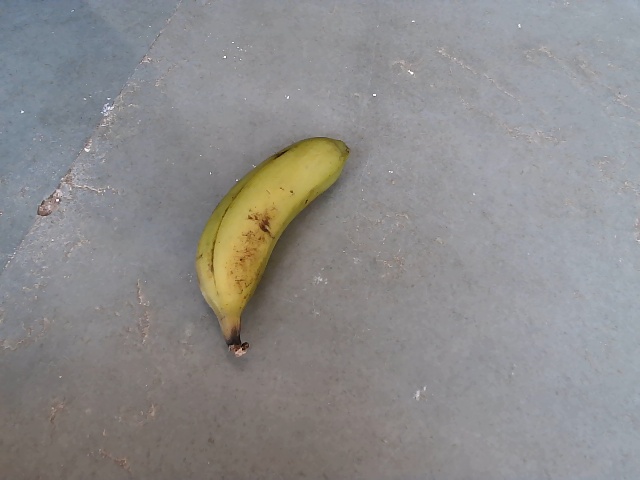
Label: Raw_Banana